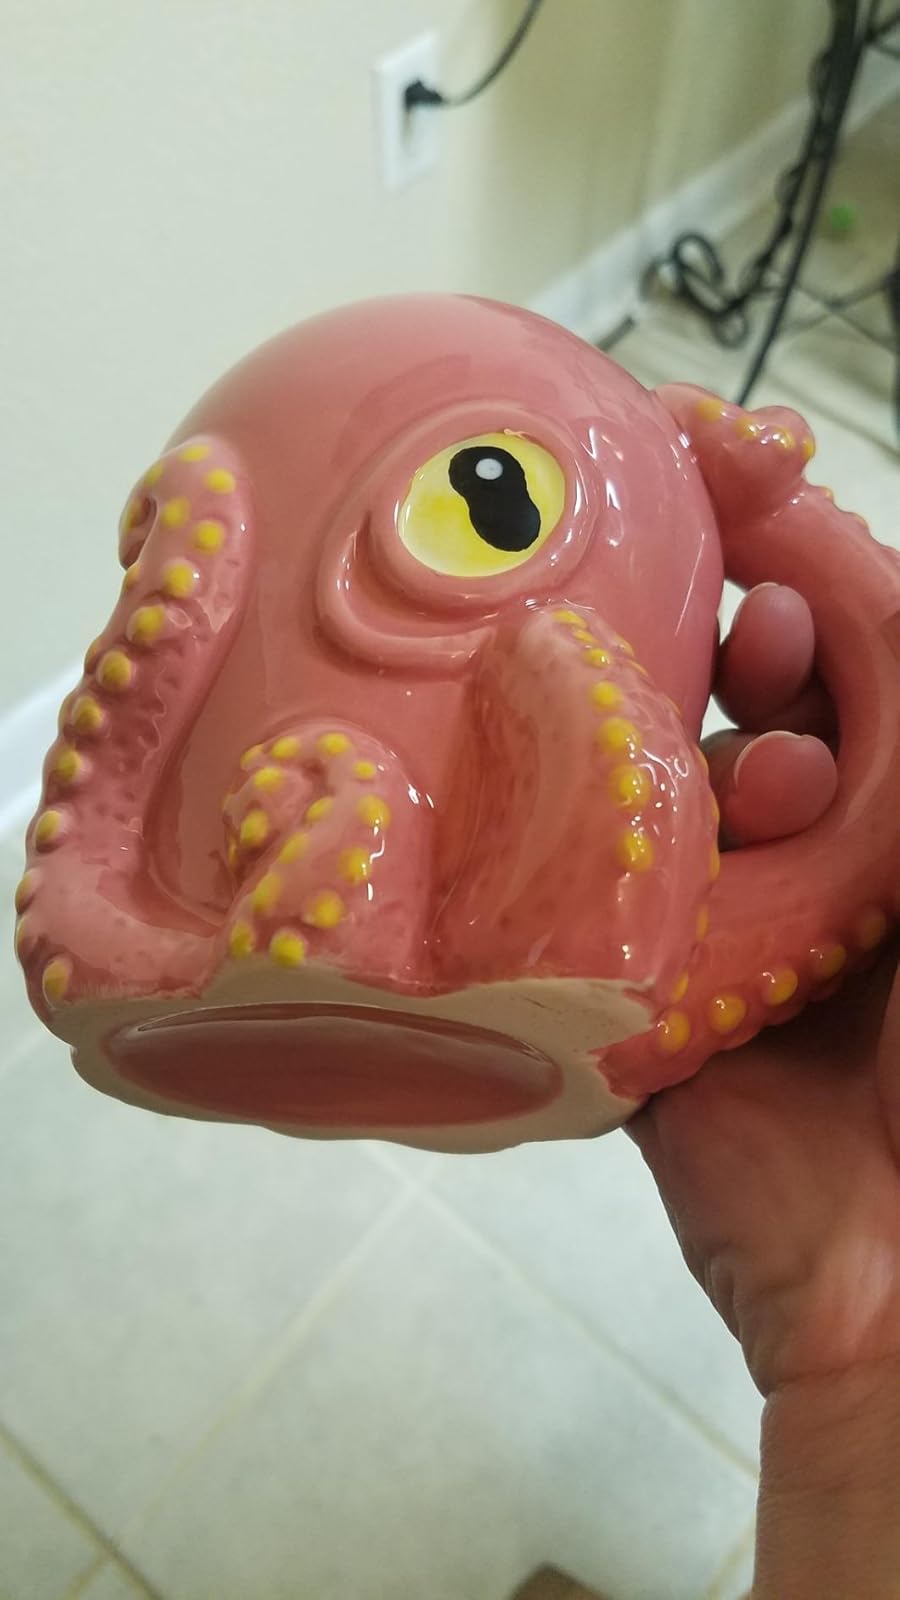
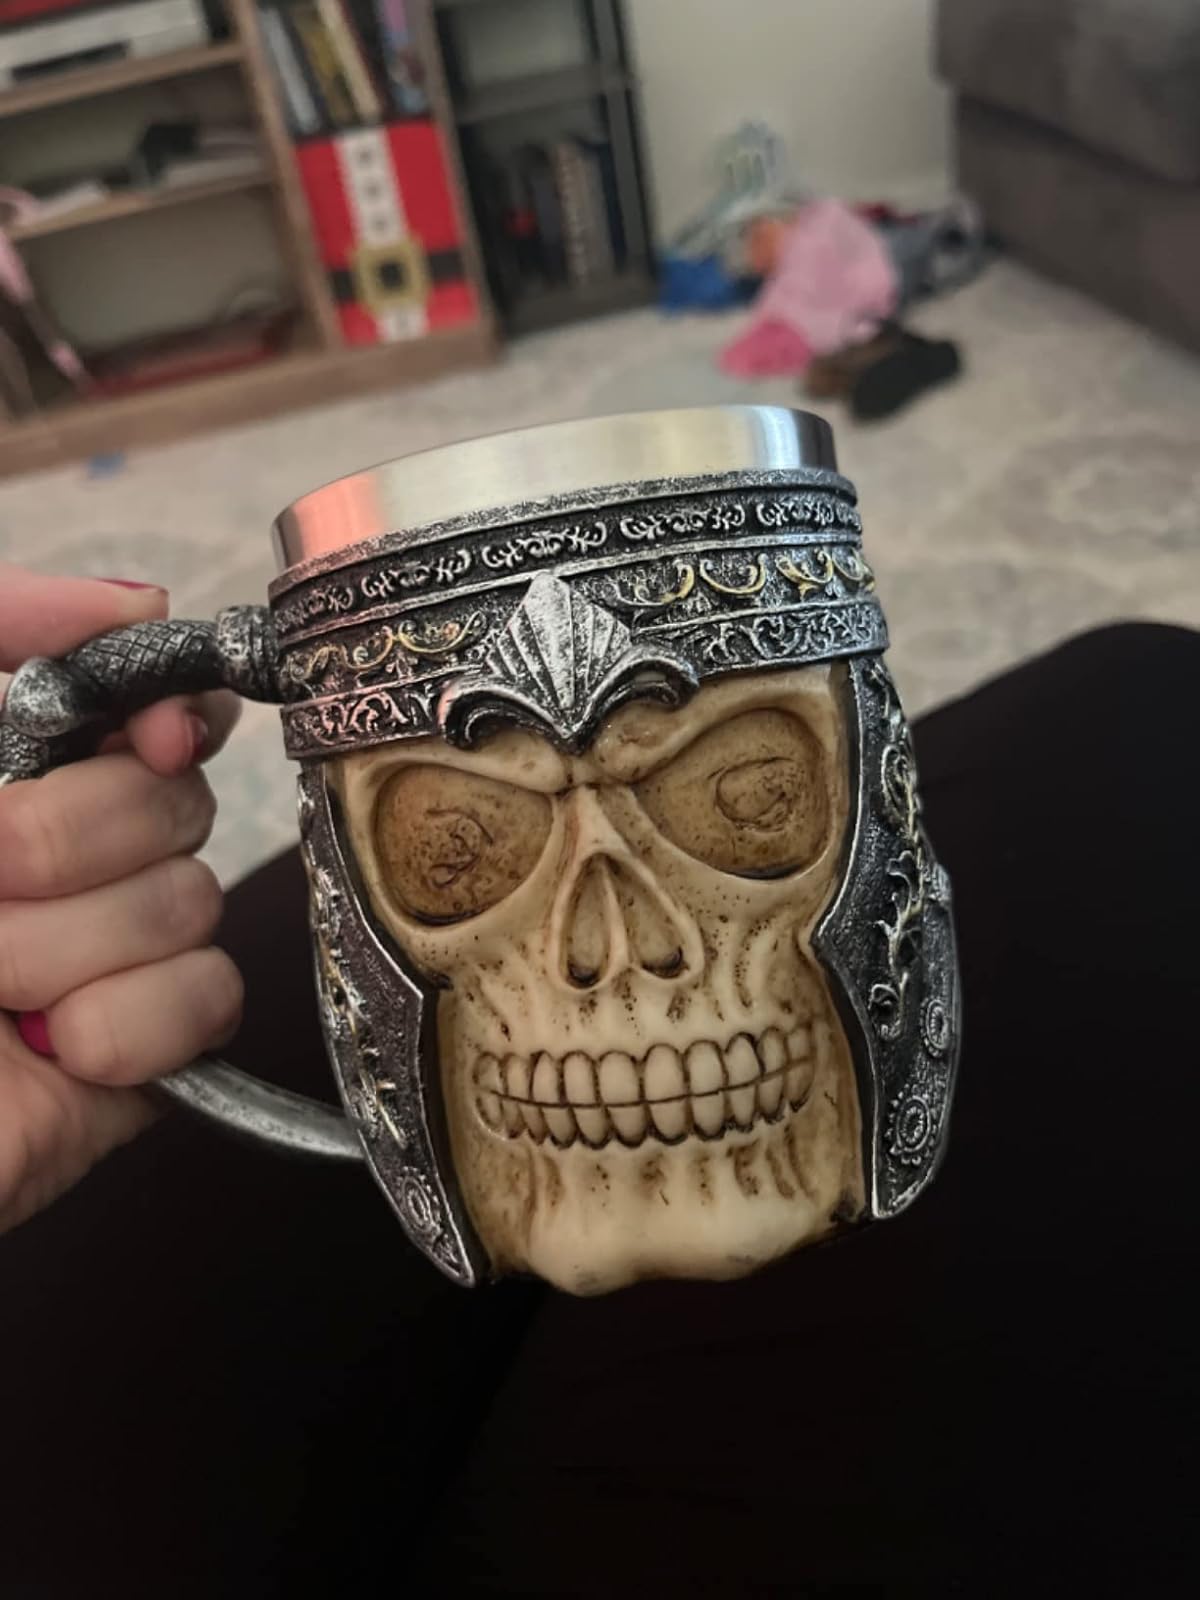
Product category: items_mug
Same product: no